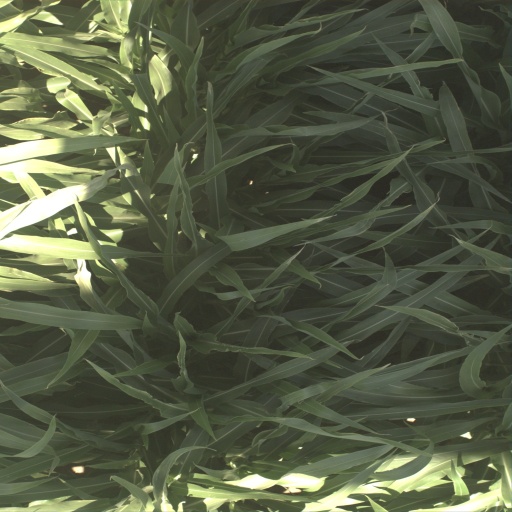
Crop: sorghum